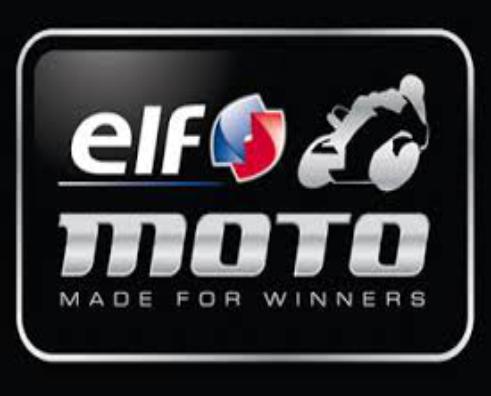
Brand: Elf
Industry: Necessities